Musquito

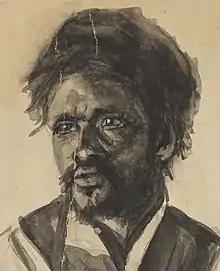
A retrospective portrait of Musquito, completed in the 1860s

Musquito ( 1780 – 25 February 1825) (also rendered Mosquito, Musquetta, Bush Muschetta or Muskito) was an Indigenous Australian resistance leader, convict hunter and outlaw based firstly in the Sydney region of the British colony of New South Wales and, after a period in exile on Norfolk Island, in Van Diemen's Land.